2021 National League play-off final

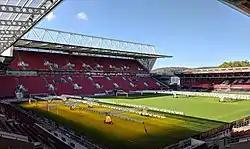
The match took place at Ashton Gate Stadium.

The 2021 National League play-off final, known as the Vanarama National League Promotion Final for sponsorship reasons, was an association football match played on 20 June 2021 at the Ashton Gate Stadium in Bristol between Torquay United and Hartlepool United. It determined the second and final team to gain promotion from the National League, English football's fifth tier, to EFL League Two. The team that finished first in the 2020–21 National League gained automatic promotion to League Two, while the teams placed from second to seventh participated in the play-offs. Sutton United gained the only automatic promotion spot to League Two. The winners of the semi-finals competed for the final promotion spot for the 2021–22 EFL League Two. The losing play-off quarter-finalists were Chesterfield and Bromley. In the following round, Notts County and Stockport County were eliminated in the semi-finals.